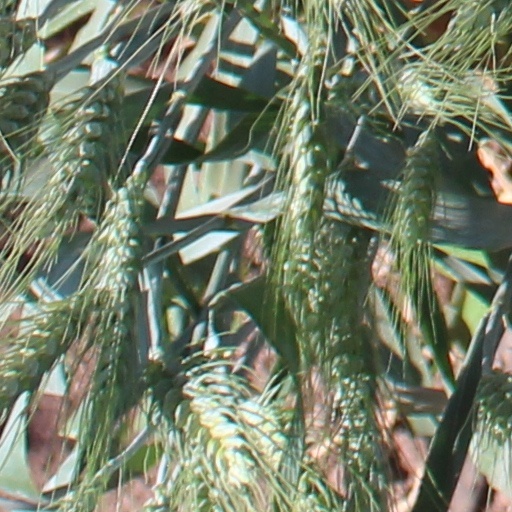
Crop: wheat